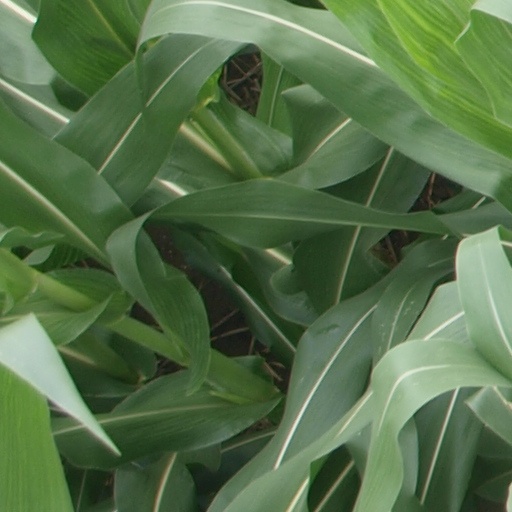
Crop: maize; corn